Honourable Society of Cymmrodorion

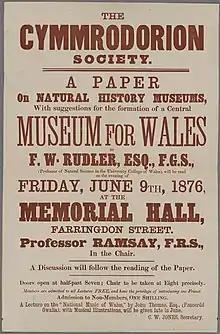
Poster publicising a meeting of the Cymmrodorion to discuss the establishment of a central Museum for Wales, June 1876.

The Honourable Society of Cymmrodorion, often called simply the Cymmrodorion, is a London-based Welsh learned society, with membership open to all. It was first established in 1751 as a social, cultural, literary and philanthropic institution. It fell into abeyance between 1787 and 1820, and again between 1843 and 1873. In its second and third incarnations its interests have been predominantly cultural and antiquarian. The present society claims continuity from that founded in 1751, although the three successive societies have in fact been slightly different in character and aims.